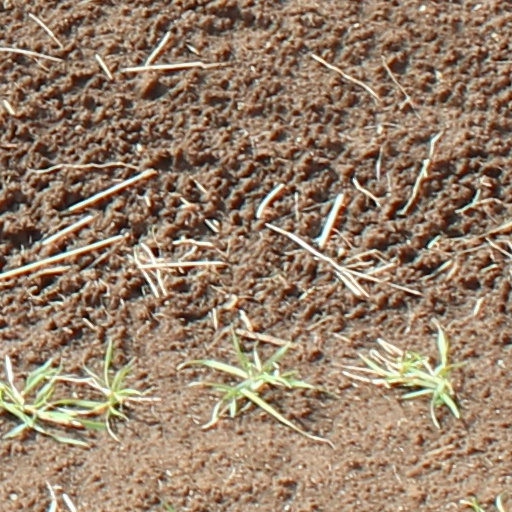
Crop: wheat